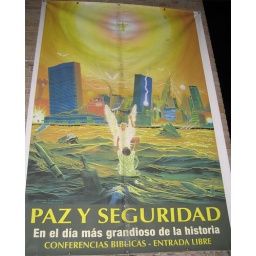
this is hanging on a church on havemeyer street in brooklyn.  creepy....